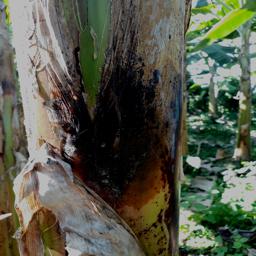
Label: PSEUDOSTEM WEEVIL